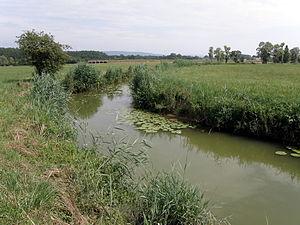
Le Solnan à Domsure (Ain)
Domsure est une commune française, située dans le département de l'Ain en région Auvergne-Rhône-Alpes.
Le Solnan est une rivière de l'Est de la France, des régions Auvergne-Rhône-Alpes et Bourgogne-Franche-Comté, dans les deux départements de l'Ain et Saône-et-Loire, et un affluent gauche de la Seille, donc un sous-affluent du Rhône par la Saône.